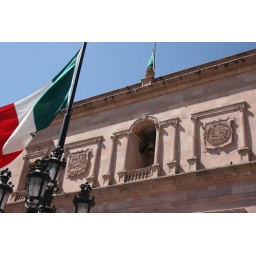
The governor's office is housed in this building